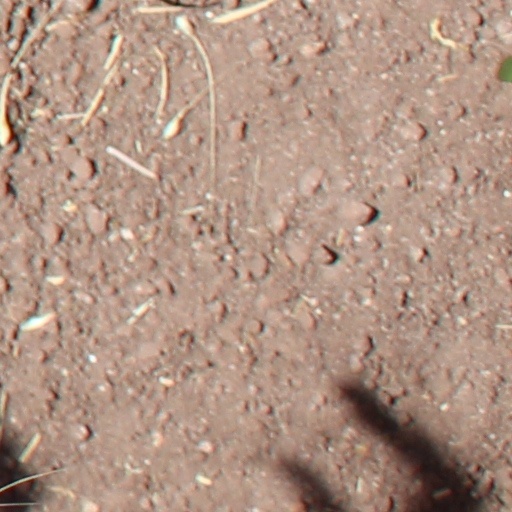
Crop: wheat